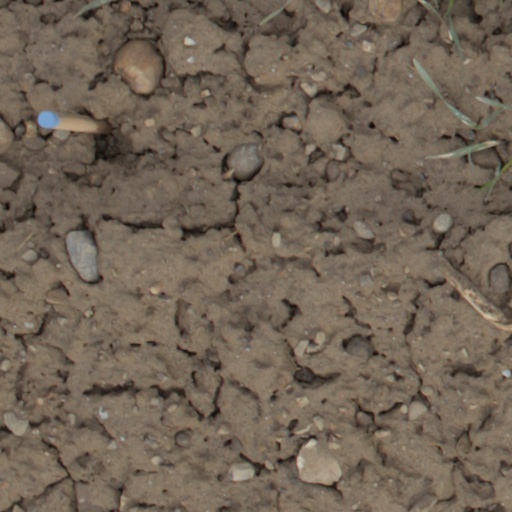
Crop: wheat